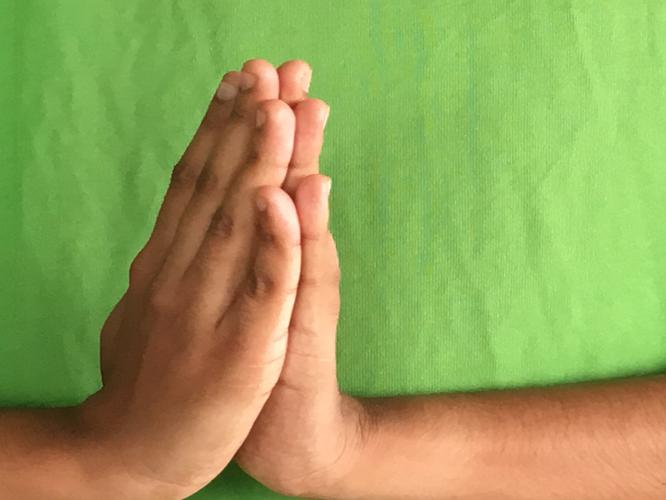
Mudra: Anjali
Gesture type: double_hand